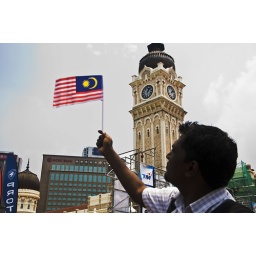
Mr. J holding our flag.. beside our famous landmark.. The KL clock tower